Vitamin B3

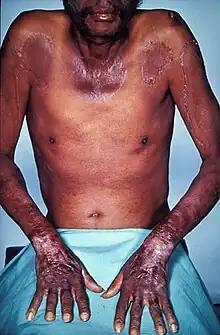
A man with pellagra, which is caused by a chronic lack of vitamin B in the diet

As flour fortification started adding niacin in the US, the United States Government adopted the terms "niacin" (a shortened form of "nicotinic acid vitamin") and "niacinamide" in 1942 as alternate names for nicotinic acid and nicotinamide, respectively, and encouraged their use in nontechnical contexts to avoid the public confusing them with the nearly unrelated (and toxic) nicotine. The terms were incorporated into the United States Adopted Name dictionary that was created in 1961.